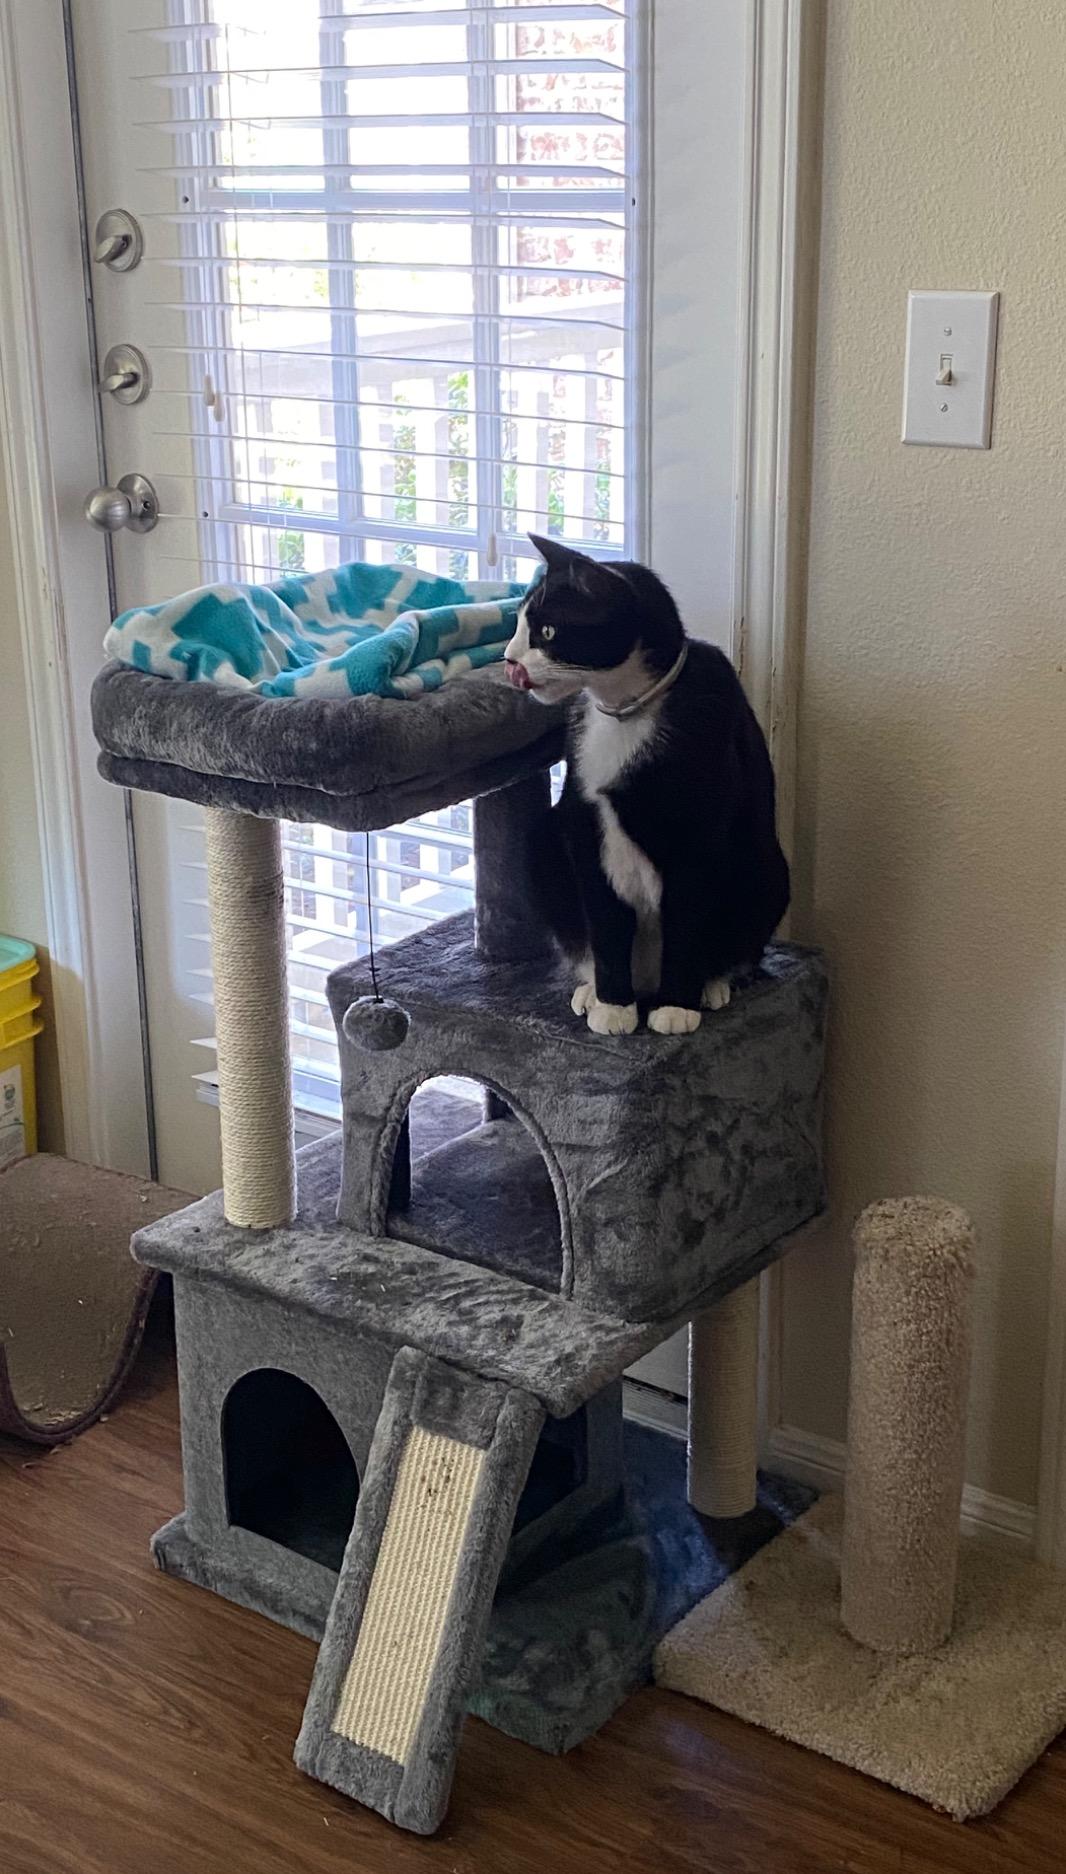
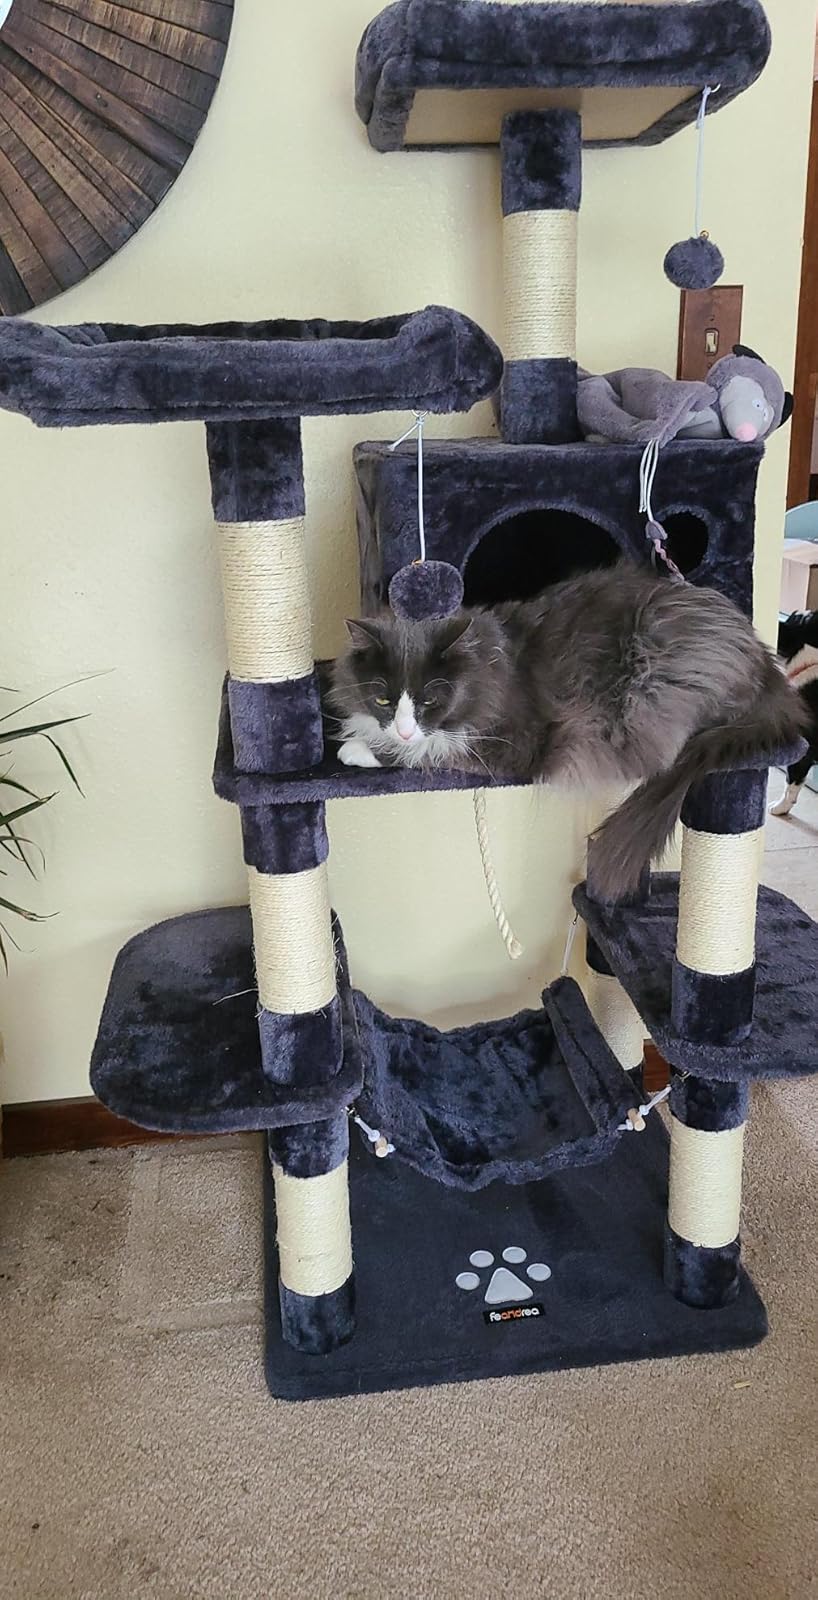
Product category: items_cat tree
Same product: no